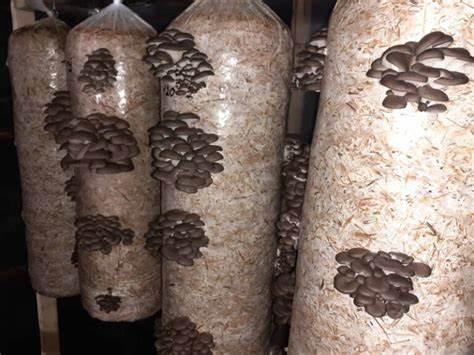
Vifurushi vingi vimejaa uyoga unaoota kutoka pande zake.Uyoga una rangi ya kijivu hadi kahawia na una kofia ndogo nyingi zimekusanyika pamoja.Vifurushi vimenyong'onyea kidogo na vimefungwa kwa plastiki juu.Hii inaweza kuwa njia ya kulima uyoga wa kibiashara.